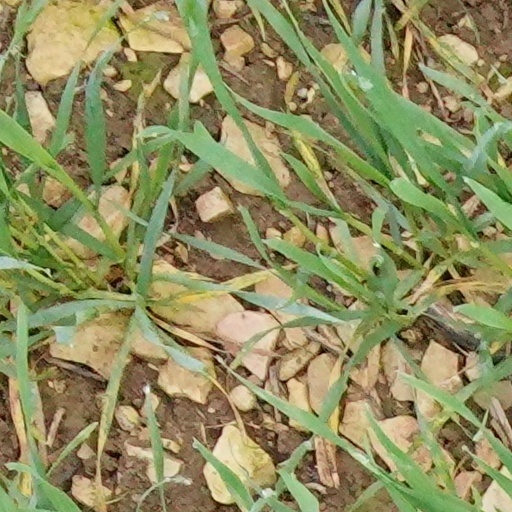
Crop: wheat